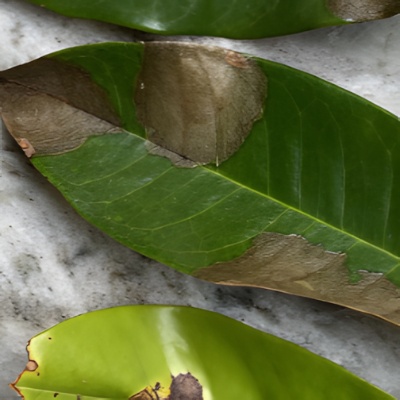
Label: Leaf_Rhizoctonia